Economy of Arkansas

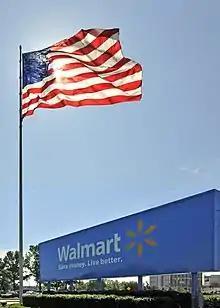
Walmart Home Office in Bentonville

The following table lists the public companies headquartered in Arkansas with 2017 revenues placing them in the Fortune 1000 largest U.S. companies.